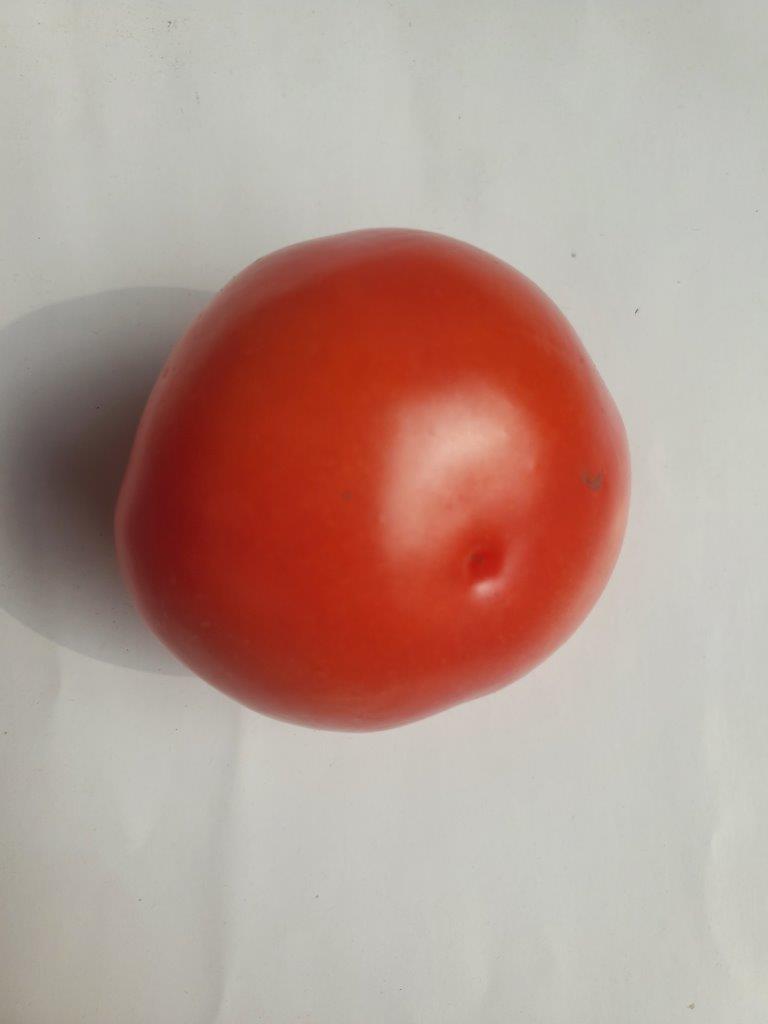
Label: Fresh